Social Democrats, USA

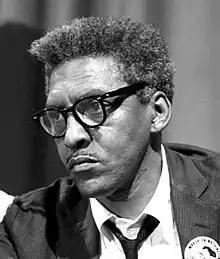
National Chairman Bayard Rustin in 1963

At the 1972 convention, the SPA was led by two Co-Chairmen: Bayard Rustin and Charles S. Zimmerman, along with First National Vice Chairman James S. Glaser, all of whom were re-elected by acclamation. In his opening address, Rustin urged the organization to oppose the policies of the Nixon administration and criticized what he described as the "irresponsibility and élitism of the 'New Politics' liberals".